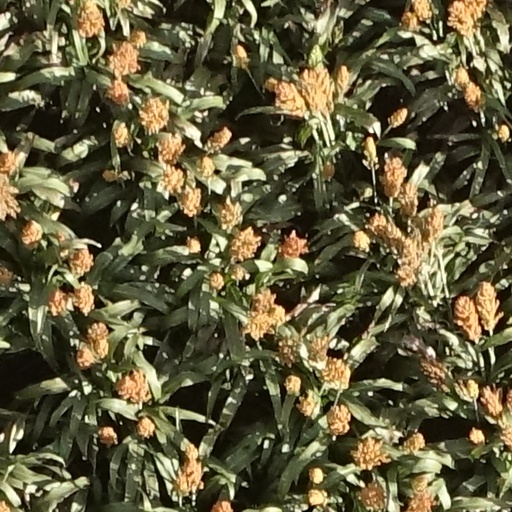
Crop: sorghum